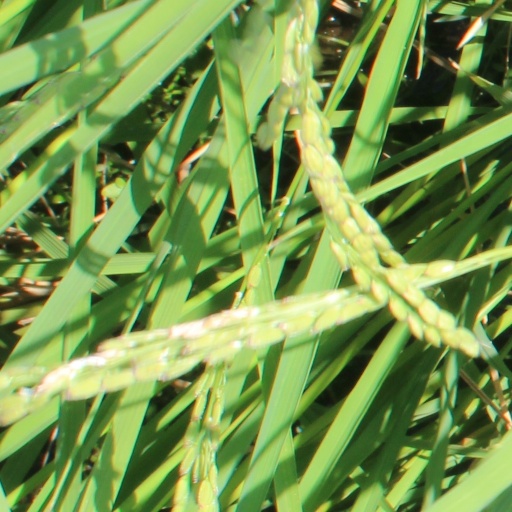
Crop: rice